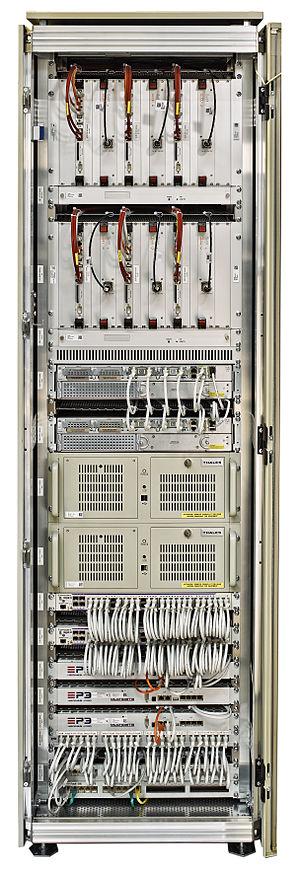
Le système européen de contrôle des trains est un système innovant de signalisation ferroviaire associé au contrôle de vitesse. C'est une composante du système européen de gestion du trafic ferroviaire qui est prévu pour remplacer à terme le grand nombre de signalisations au sol, de systèmes de répétition des signaux et de signalisation en cabine actuellement utilisés sur les différents réseaux de chemins de fer européens.